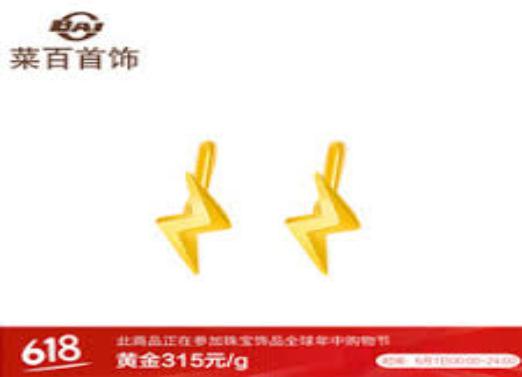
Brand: CaiBai
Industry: Clothes